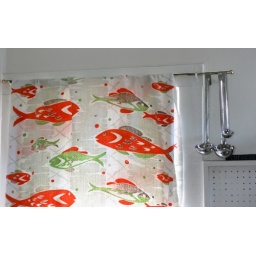
April11/ 1940's fish towel_blocking sun in the kitchen